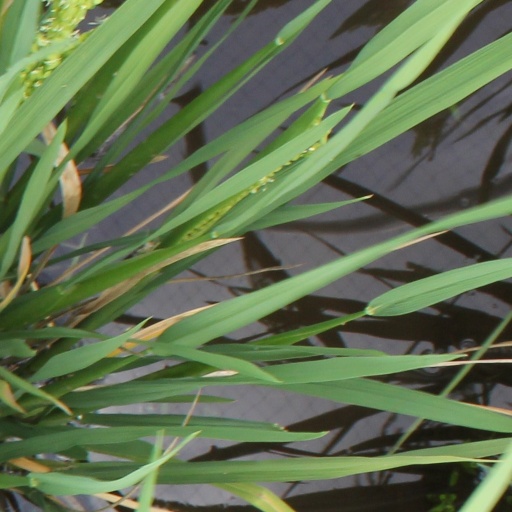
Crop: rice